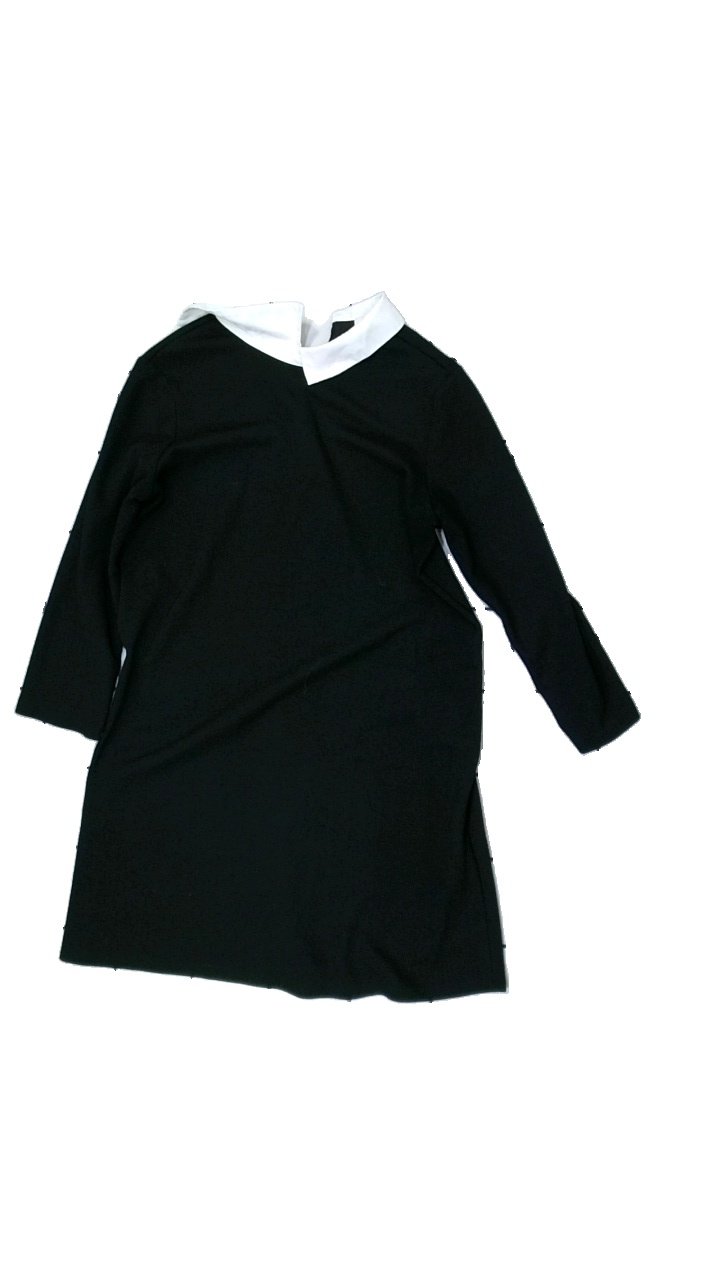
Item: Dress (Ladies)
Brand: Zara
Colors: Black, White
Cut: Regular
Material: Could not scan, no label
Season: All
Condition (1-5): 3
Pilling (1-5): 2
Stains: Minor
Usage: Recycle
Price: <50